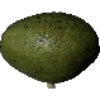
Label: Avocado 1